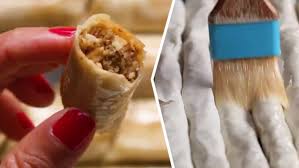
Yemek: baklava